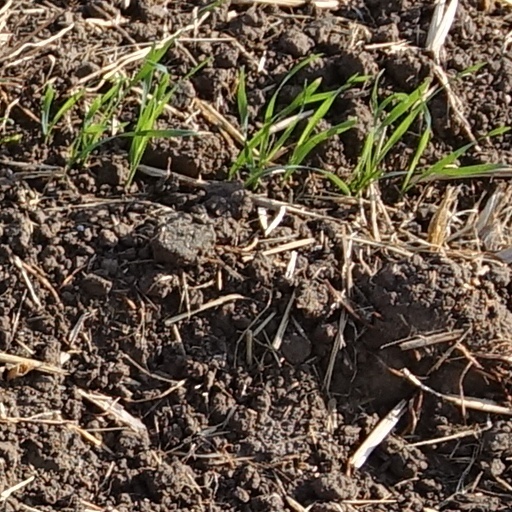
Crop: wheat